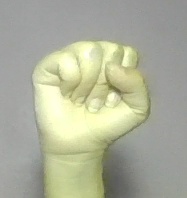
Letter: saad